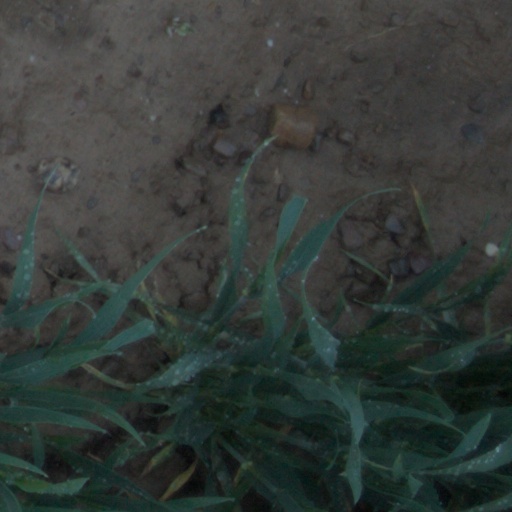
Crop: wheat